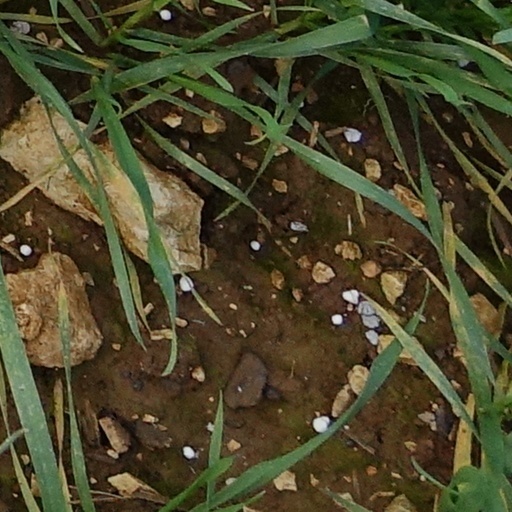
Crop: wheat